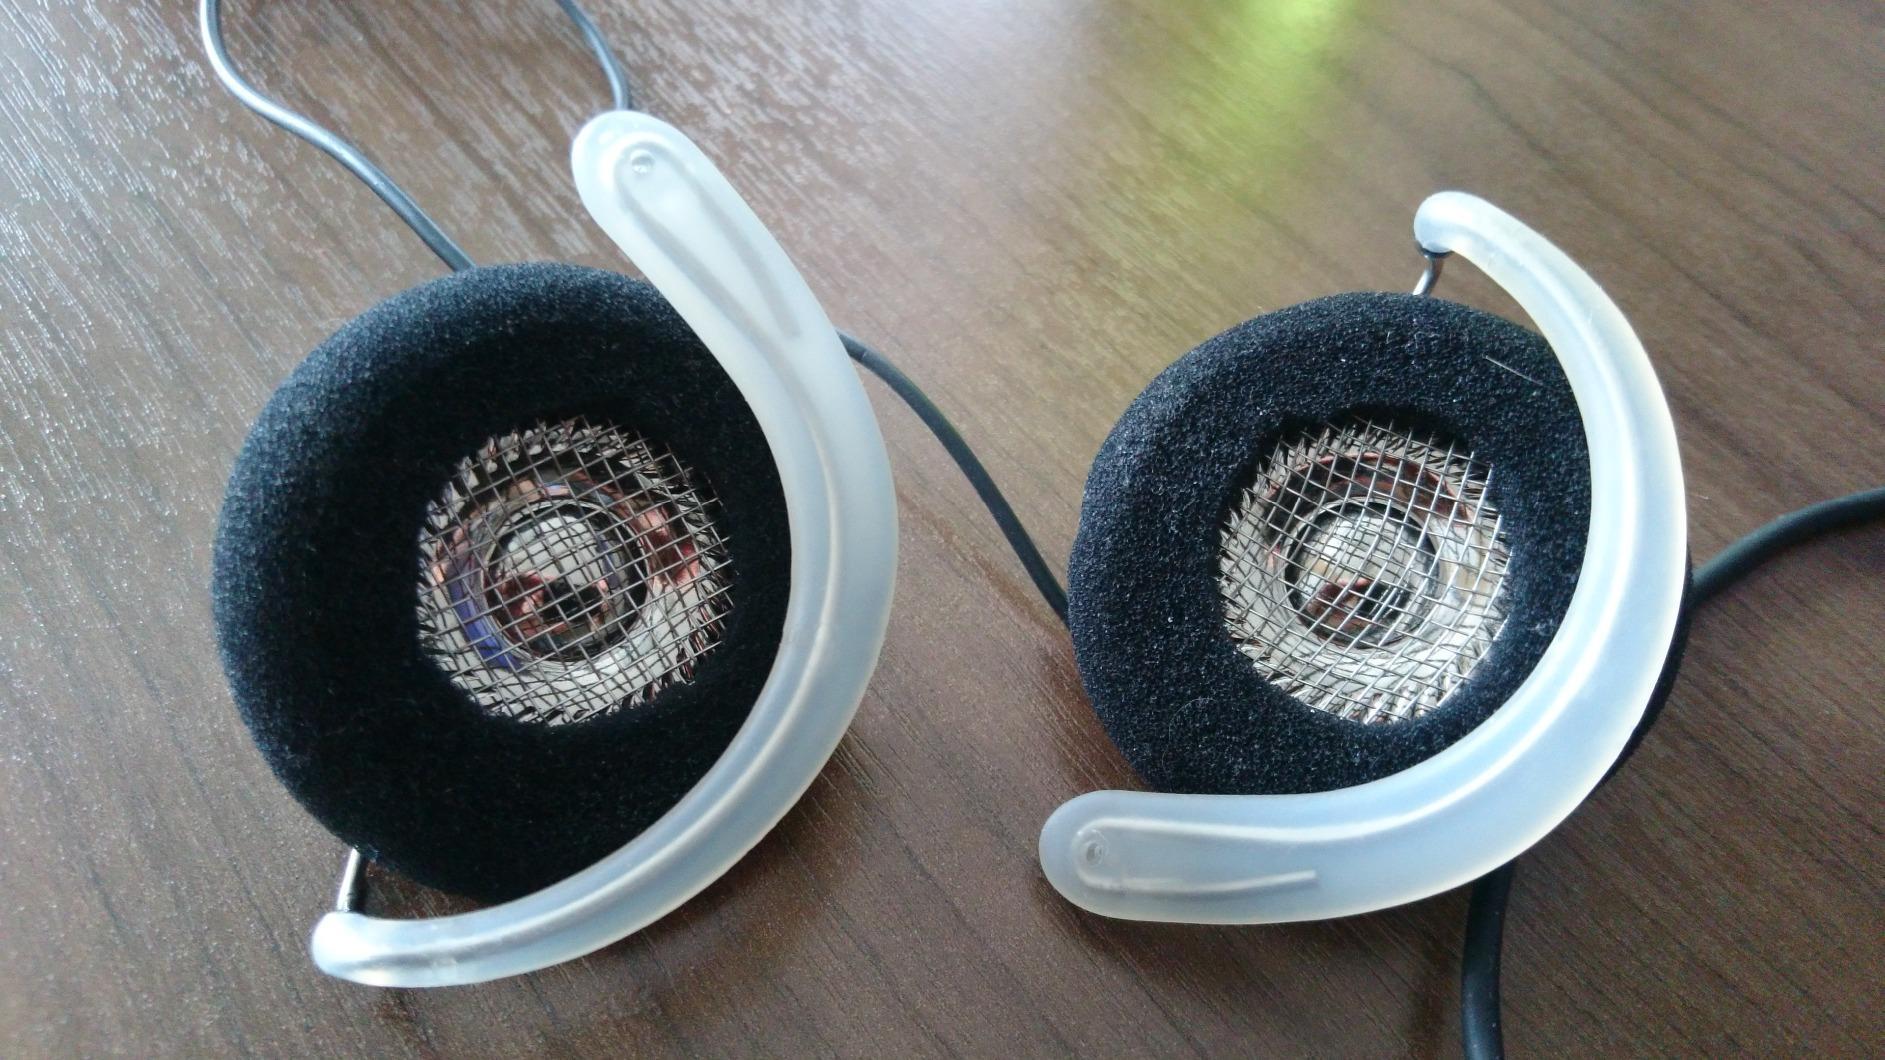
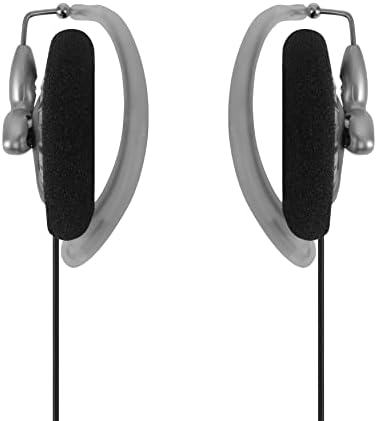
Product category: headphones
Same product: yes